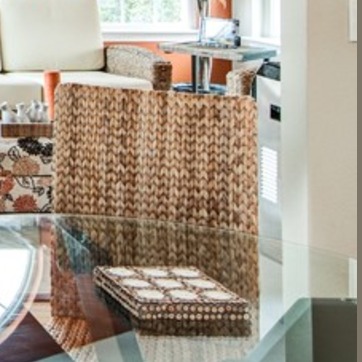
Material: other